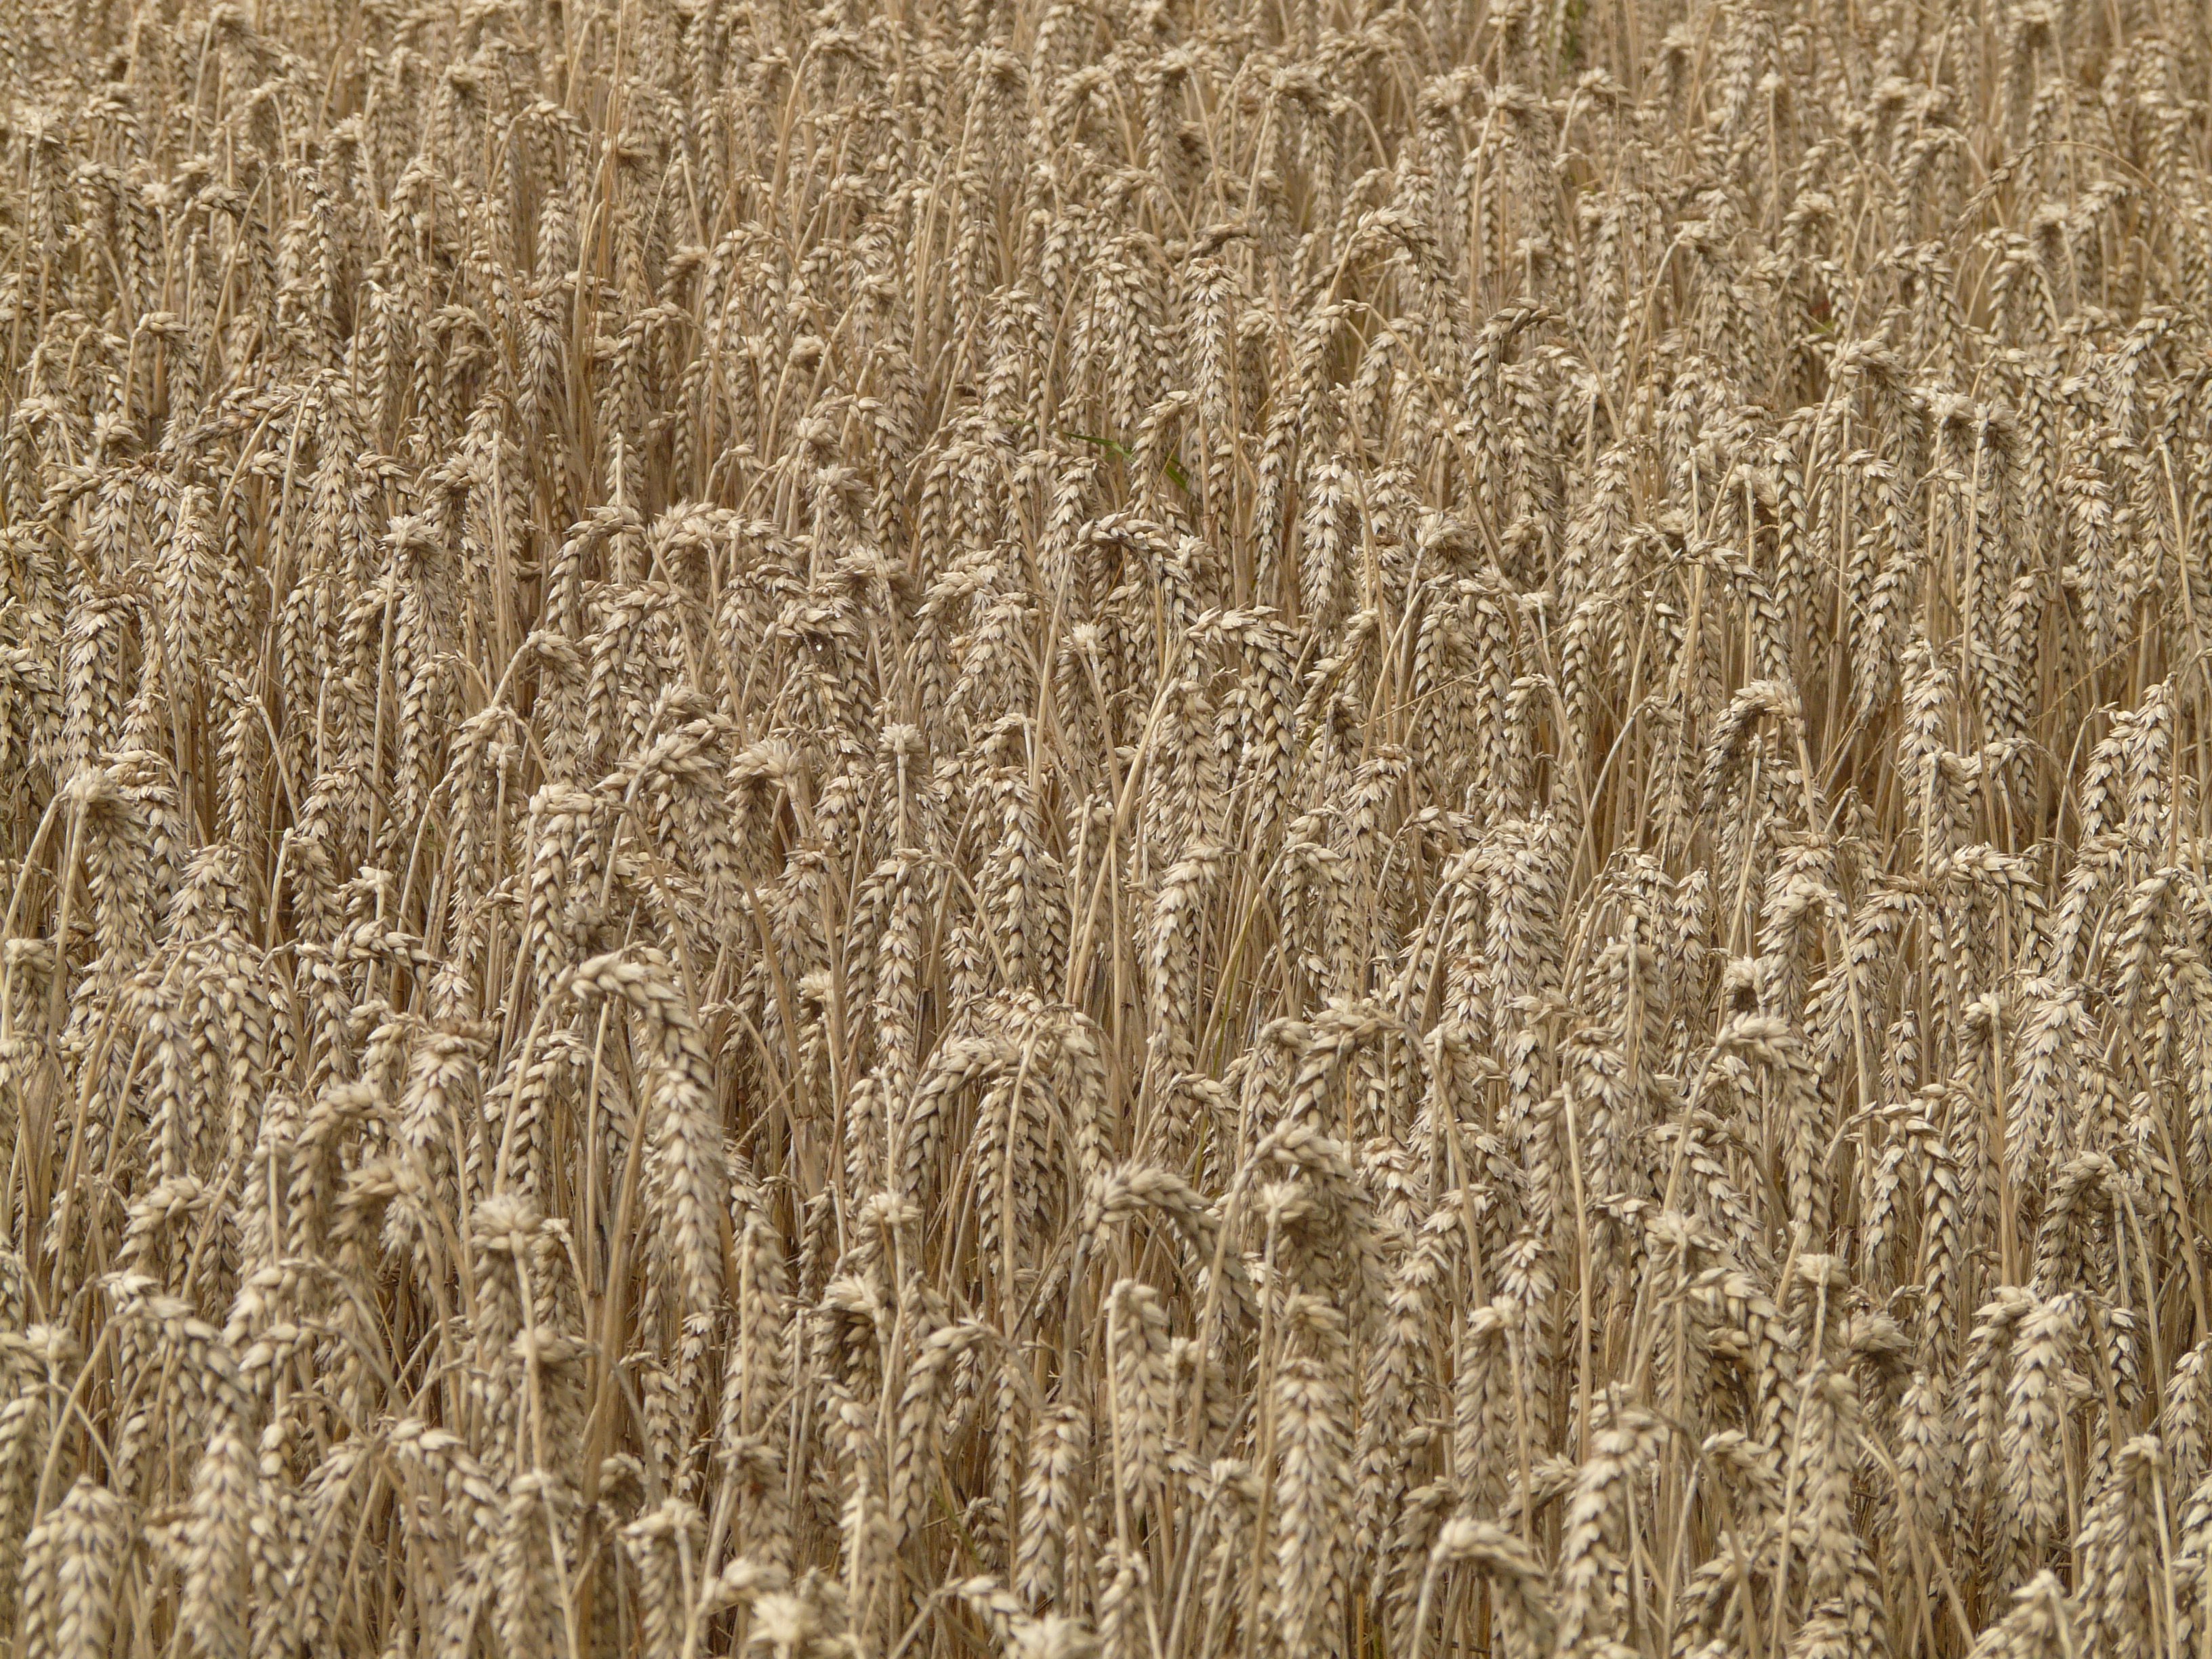
grass, plant, field, wheat, grain, prairie, texture, food, crop, soil, agriculture, eat, spike, wheat field, grassland, rye, cornfield, cereals, arable, flowering plant, commodity, grass family, plant stem, land plant, phragmites, food grain